E-SCREEN

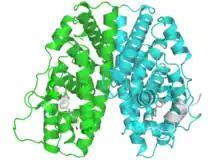
Estrogen receptor 1 (ERα)

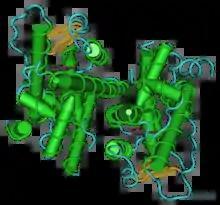
Estrogen receptor 2 (ERβ)

The biological effects of estrogens (and xenoestrogens) are mediated through the estrogen receptor (ER). Estrogen receptors, which belong to a large superfamily of nuclear receptors, are transcription factors that induce transcription of target genes after binding to specific DNA sequences in their promoter.